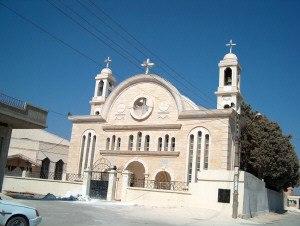
Le patrimoine syrien durant la guerre civile syrienne et depuis l'année 2011, a fait l'objet par ses protagonistes, d'importantes et étendues destructions par tirs et bombardements, et aussi par occupations illégales et pillages des sites.